YWCA USA

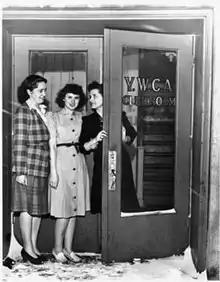
YWCA Chicago Club

YWCA USA is a nonprofit organization and the American division of the YWCA. It is headquartered in Washington, D.C., and focuses on women's empowerment. The organization additionally aims for the promotion of peace, justice, freedom, and dignity.